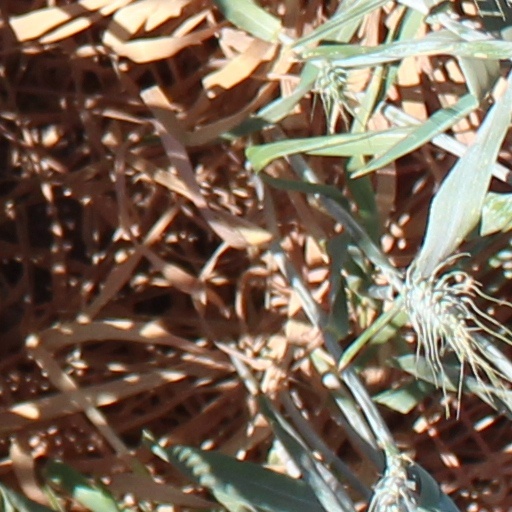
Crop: wheat